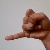
The image shows a hand gesture representing the letter 'J' in Indian Sign Language.